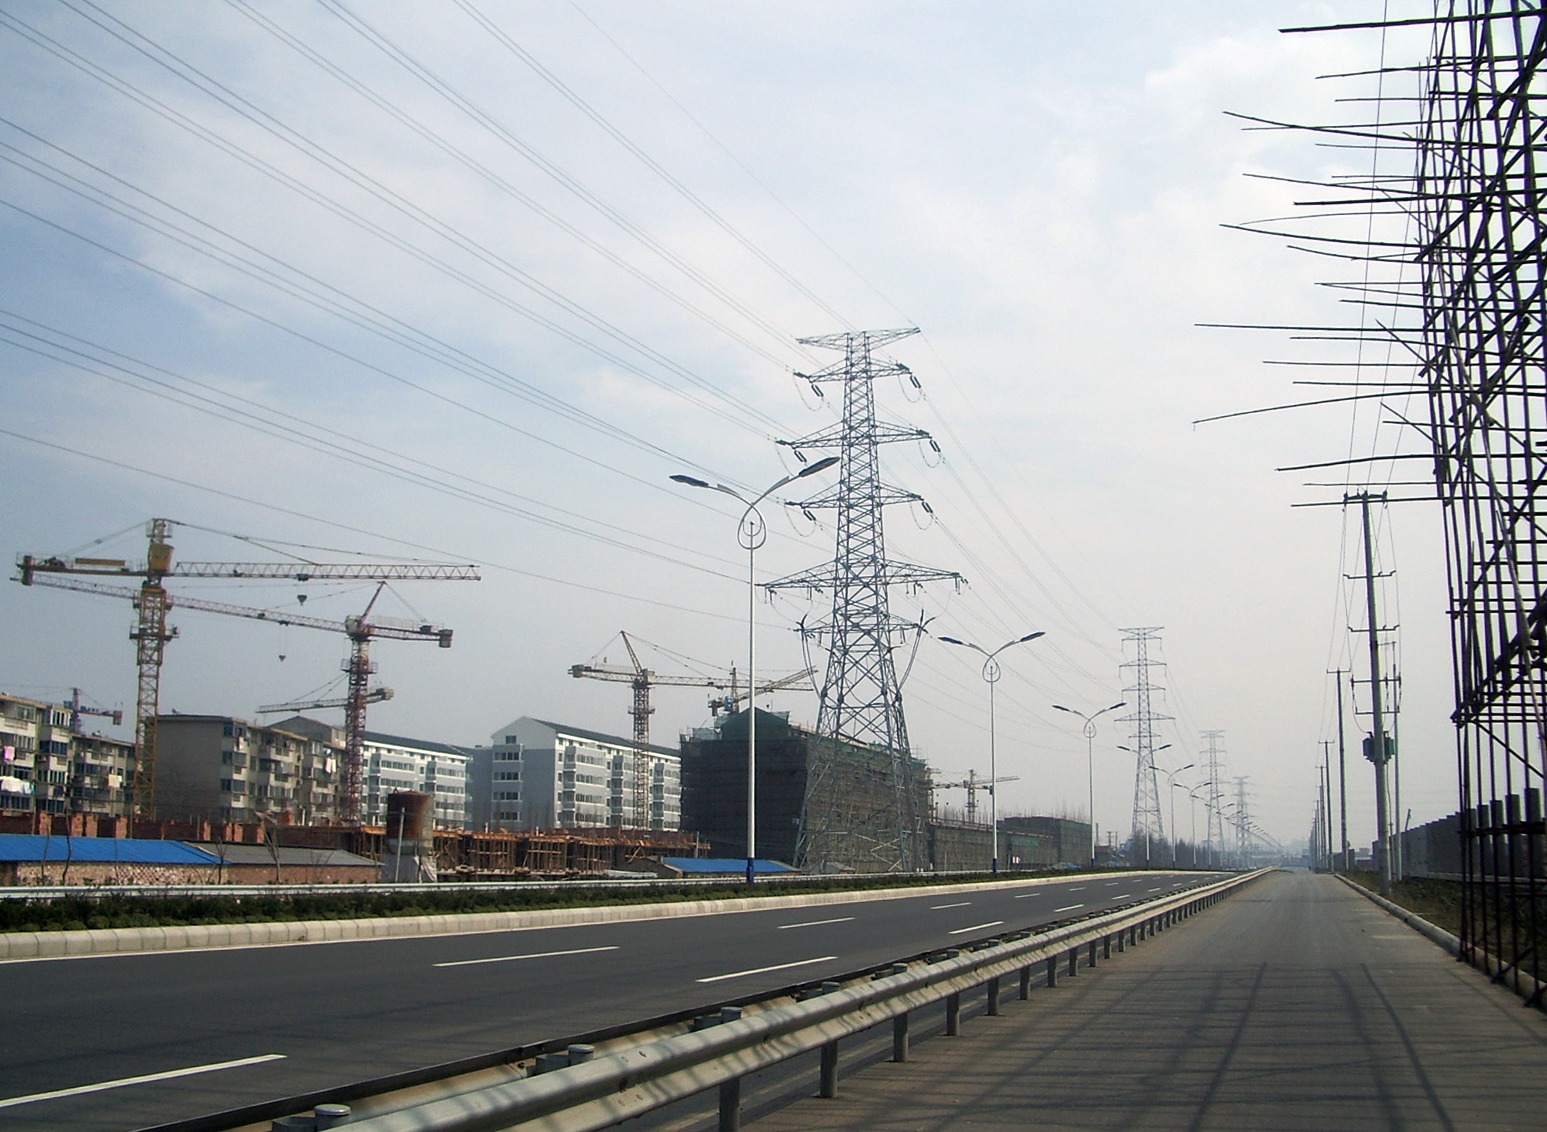
road, deserted, power, electricity, travel, street, way, empty, highway, destination, trip, transportation, direction, asphalt, path, forward, journey, route, drive, roadside, lane, pavement, navigation, guidance, freeway